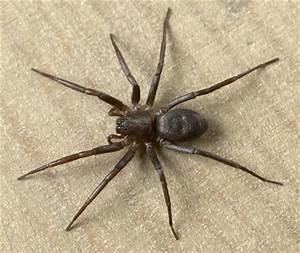
spider